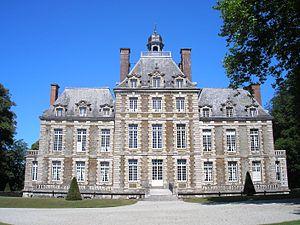
Balleroy (Normandie, France). Façade ouest du château.
Balleroy est une ancienne commune française, située dans le département du Calvados en région Normandie, devenue le 1ᵉʳ janvier 2016 une commune déléguée au sein de la commune nouvelle de Balleroy-sur-Drôme.
Balleroy-sur-Drôme est une commune française située dans le département du Calvados en région Normandie, peuplée de 1 408 habitants. Elle est créée le 1ᵉʳ janvier 2016 par la fusion de deux communes, sous le régime juridique des communes nouvelles. Les communes de Balleroy et Vaubadon deviennent des communes déléguées.
Le château de Balleroy est un château situé sur la commune de Balleroy en Normandie.